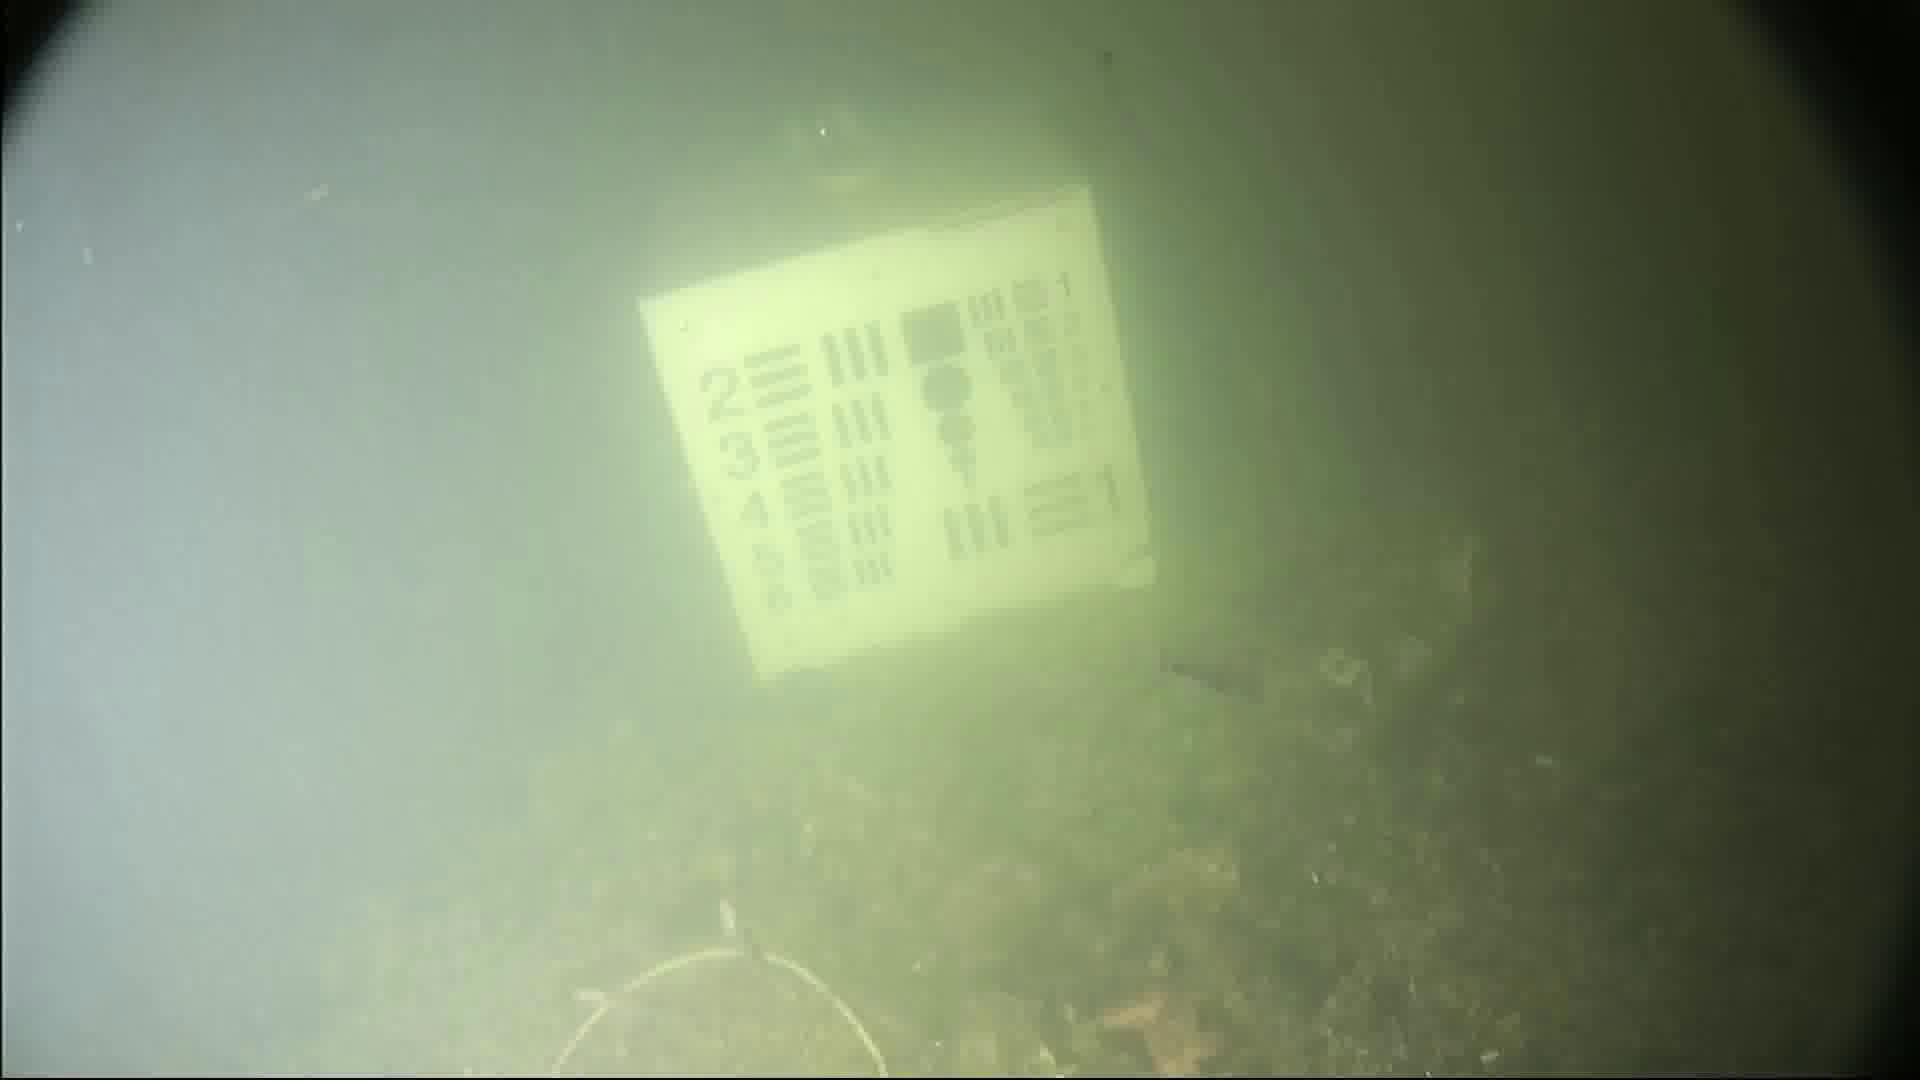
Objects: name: small_fish
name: starfish